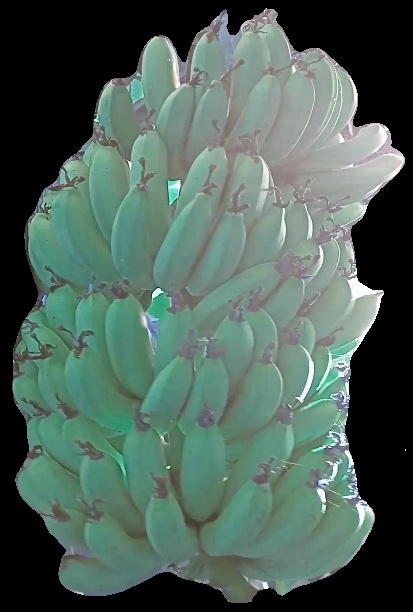
Variety: pachbale
Grade: grade1